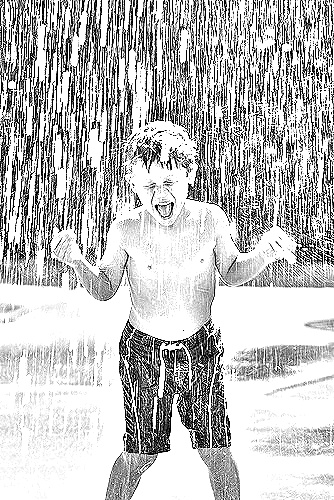
Portrait style: Sketch Portrait